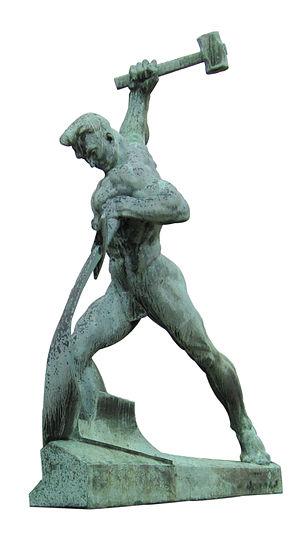
Le rétablissement de la paix est une action de transformation pratique d’un conflit armé axée sur l'établissement de relations de pouvoir équitables et suffisamment solides pour prévenir les conflits futurs.
De l'épée à la charrue est une citation de la Bible dont différents mouvements pour la paix se sont inspirés.